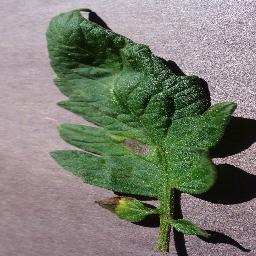
Label: Tomato___Early_blight